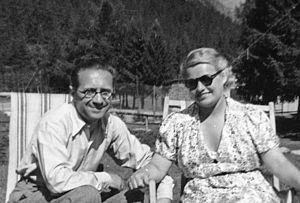
Frédéric Liebstoekl, né le 4 septembre 1900 à Vienne et mort le 18 mai 1979 à Thônex, est un organisateur de concerts, journaliste et musicien autrichien, puis genevois.